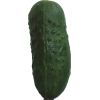
Label: Cucumber 1